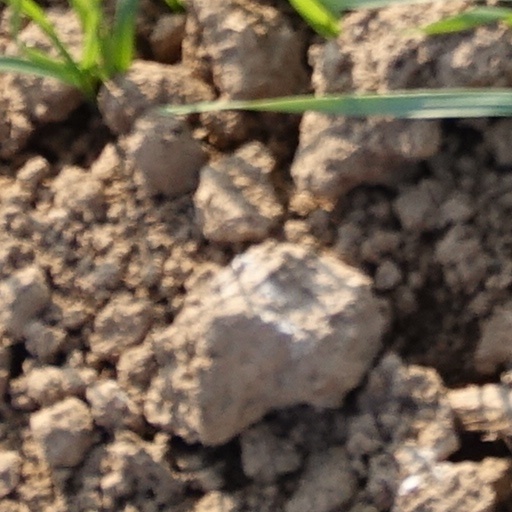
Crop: wheat